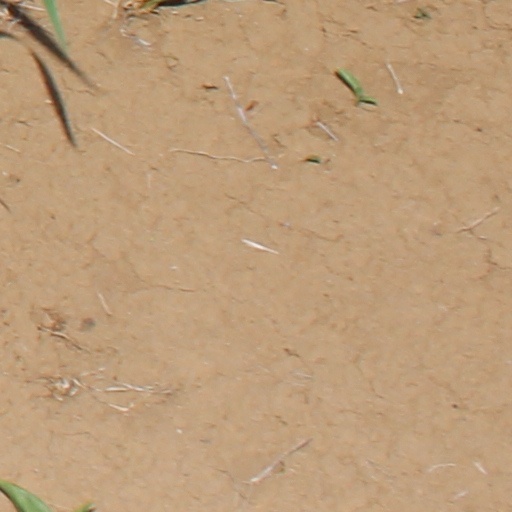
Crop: wheat